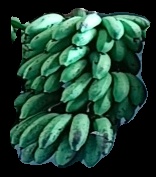
Variety: rasbale
Grade: grade2